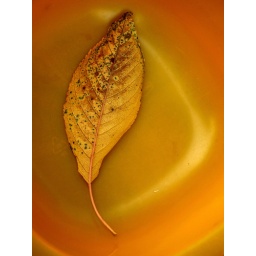
My dog's bowl is orange. Yesterday an orange leaf fell in it......